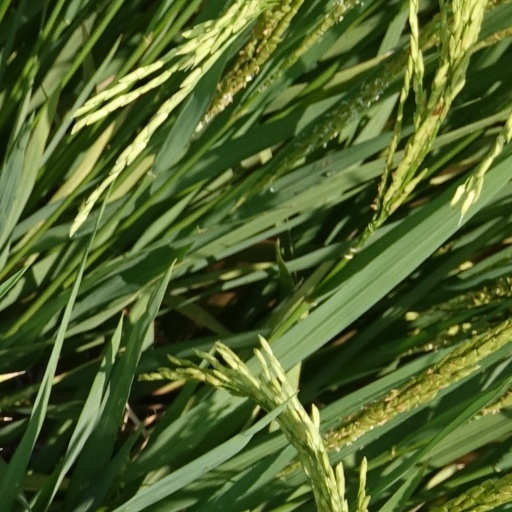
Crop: rice